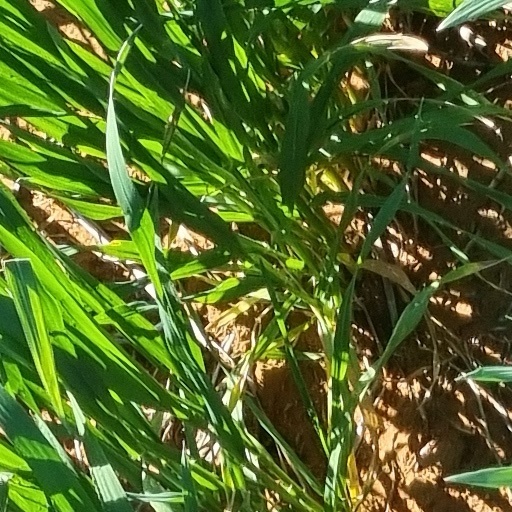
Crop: wheat